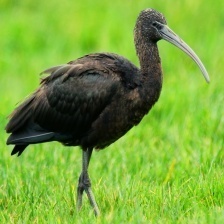
Species: GLOSSY IBIS
Scientific name: PLEGADIS FALCINELLUS